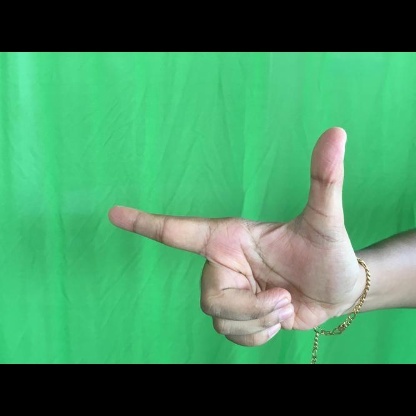
Mudra: Chandrakala